Arkham Asylum

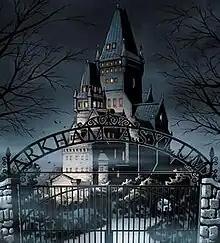
Arkham Asylum in "Detective Comics" (vol. 2) #14 (January 2013). Art by Jason Fabok.

Arkham Asylum has a long and brutal history, beginning when its architect became mentally unwell, killed several workers with an axe, and was sentenced to life imprisonment in Arkham. Arkham's founder, Amadeus Arkham, previously killed his mother due to her mental illness and suppressed the memory, believing her death to be a suicide. Later, serial killer Martin Hawkins, also known as Mad Dog, kills Amadeus' wife and daughter. Following this, Amadeus kills Hawkins during electroshock therapy and is committed to Arkham, where he eventually dies.